.450/400 Nitro Express

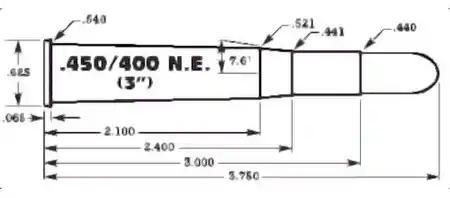

The .450/400 3-inch NE conversion was not initially entirely successful, under the increased pressures of the cordite loading the long neck could stick in the chamber causing the rim to pull off at extraction, a problem not encountered under the milder black powder loadings. To counter this, the rim was increased in thickness to .042-inches. W. J. Jeffery & Co. further improved the cartridge by reducing the length of the case to 3-inches and moving the neck further forward, creating the .450/400 3-inch NE.